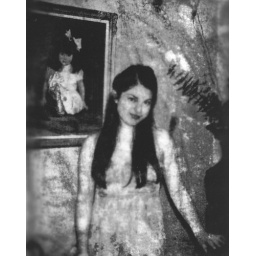
silver gelatin emulsion print created on film, developed, and printed in a traditional darkroom.from Citrasolved paper negative